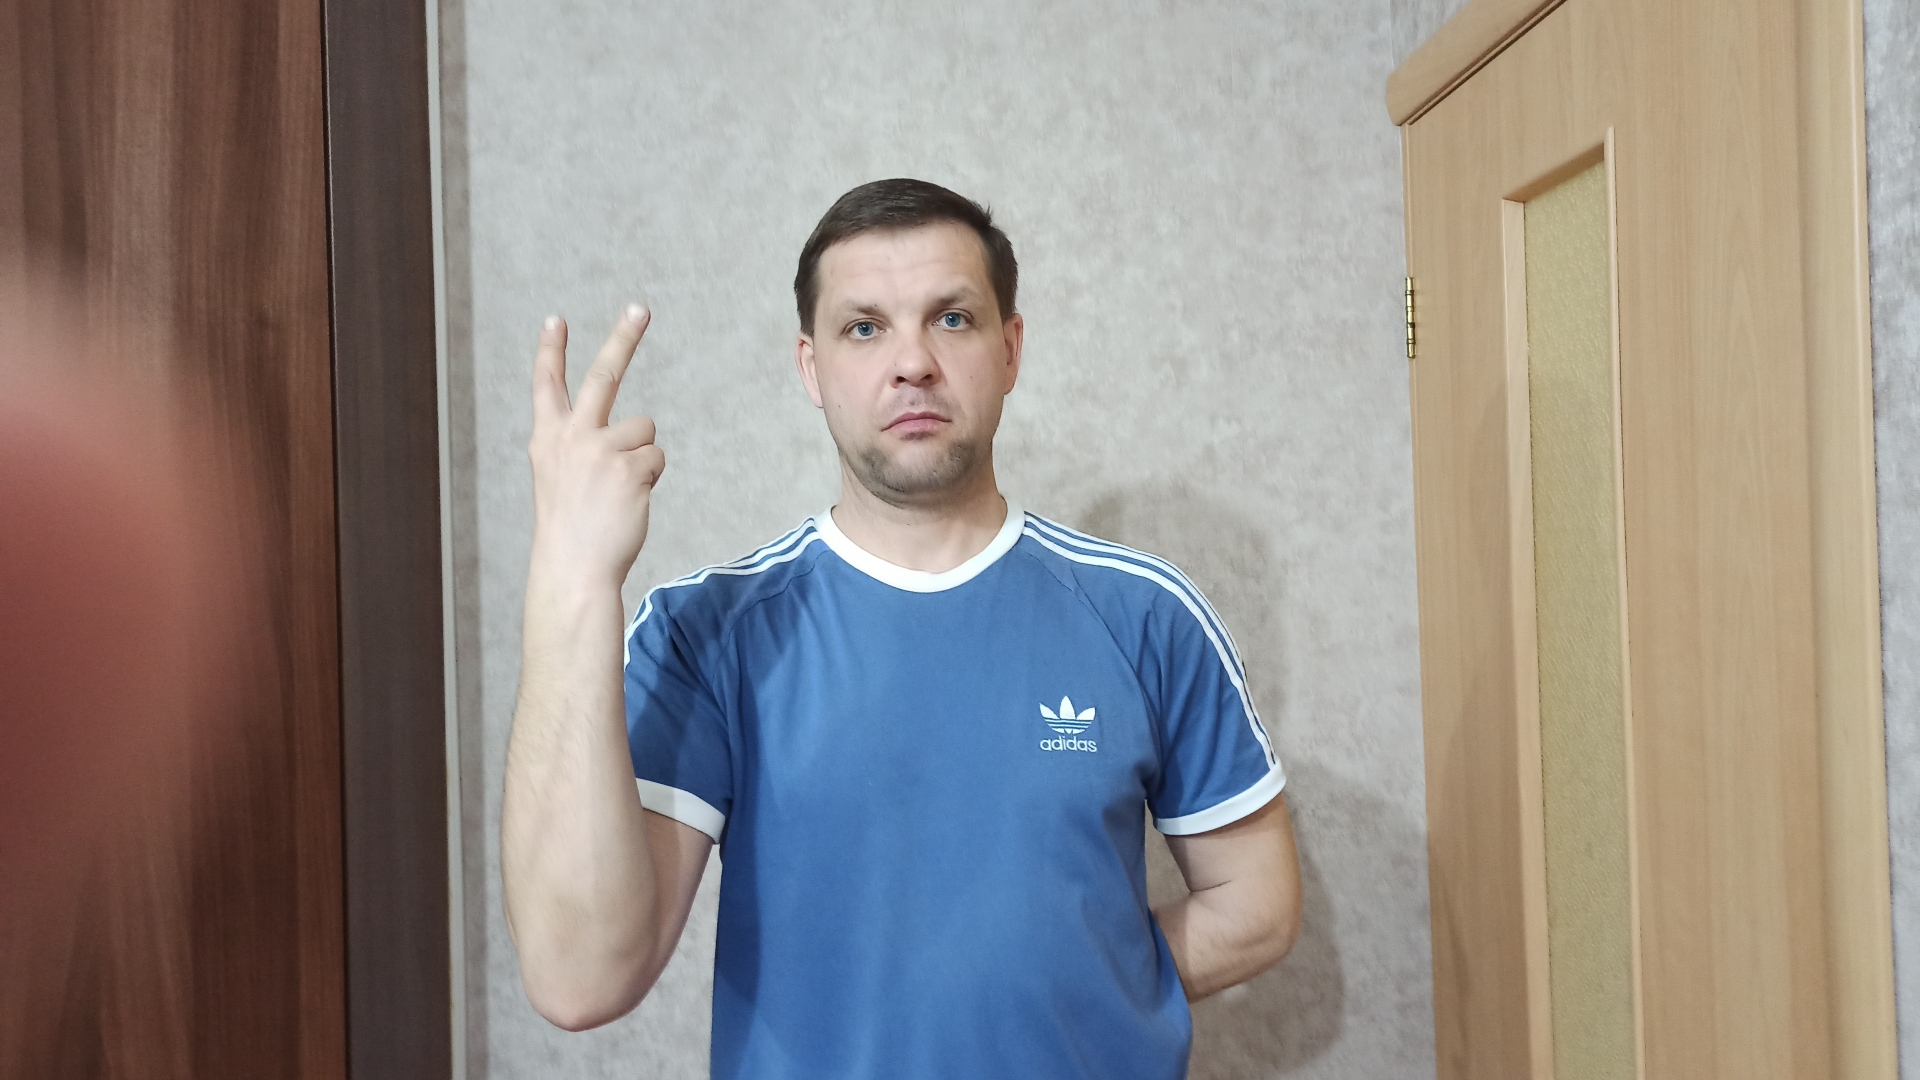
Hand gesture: peace_inverted